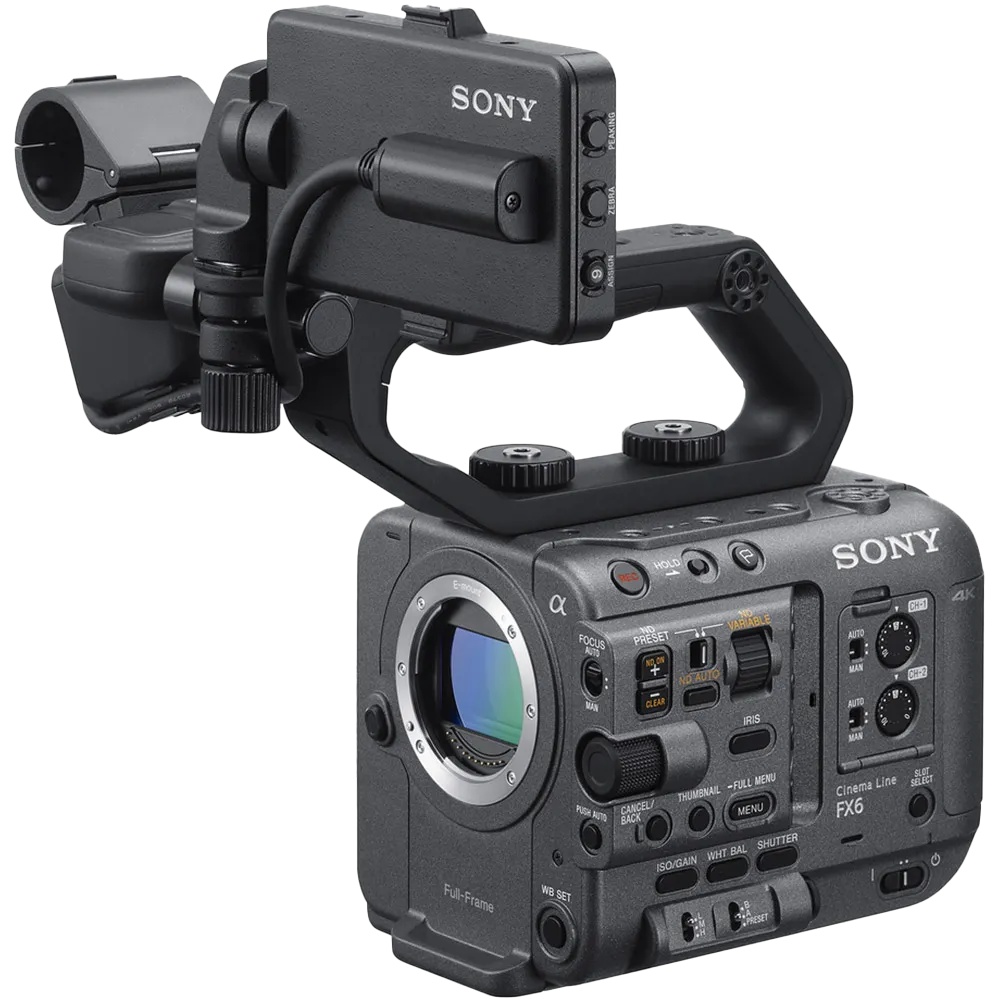
Sony FX6 Cinema Camera
Introducing the Sony FX6 Full-Frame Camera, a compact powerhouse designed to deliver cinematic-style imaging in a remarkably small package. With its impressive features including up to 15+ stops of dynamic range, Sony's S-Cinetone gamma for lifelike skin tones, and 10-bit, 4:2:2 XAVC-I recording, the FX6 complements your FX9 or VENICE setups and excels in documentary, gimbal, and drone shoots as a standalone device. Featuring a 4K full-frame 10.2MP CMOS Exmor R sensor, the FX6 captures stunning footage with exceptional detail. It supports DCI 4K60p, UHD 4K120, and 1080p240 resolutions, offering versatility for various shooting scenarios. With its S-Log 3 EI, it achieves an impressive dynamic range of over 15 stops, allowing you to capture richly detailed images in challenging lighting conditions. Despite its robust capabilities, the FX6 remains incredibly lightweight, weighing in at less than 2 pounds, making it highly portable and easy to handle. The Sony FX6 Full-Frame Camera is the perfect choice for professionals seeking a compact yet powerful tool that delivers outstanding image quality and flexibility for a range of cinematic projects.
Brand: Sony
Category: Cameras & Optics > Cameras > Video Cameras > Cinema Video Cameras